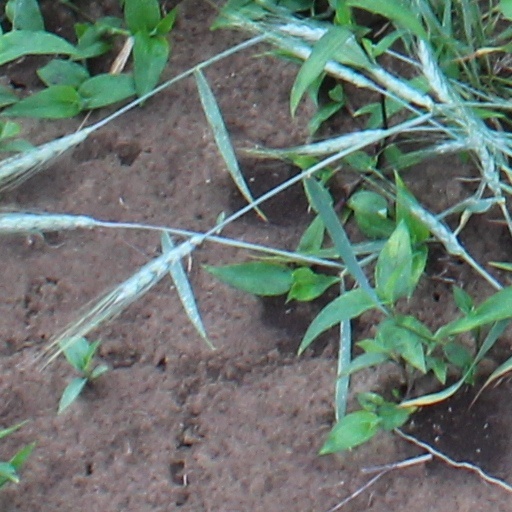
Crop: wheat